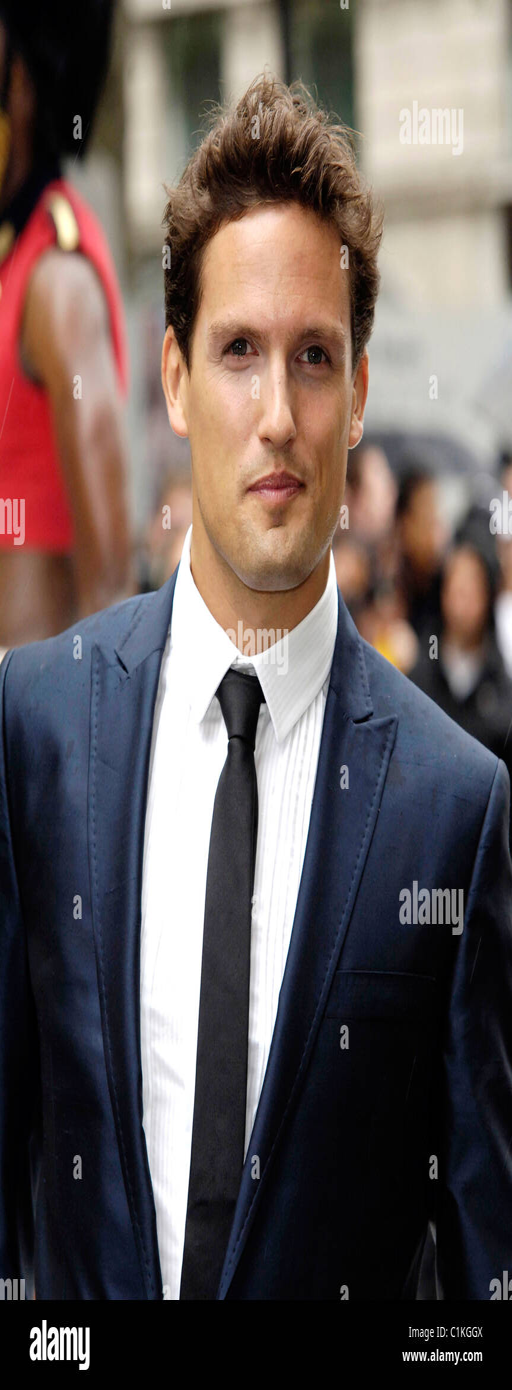
person from film premiere held